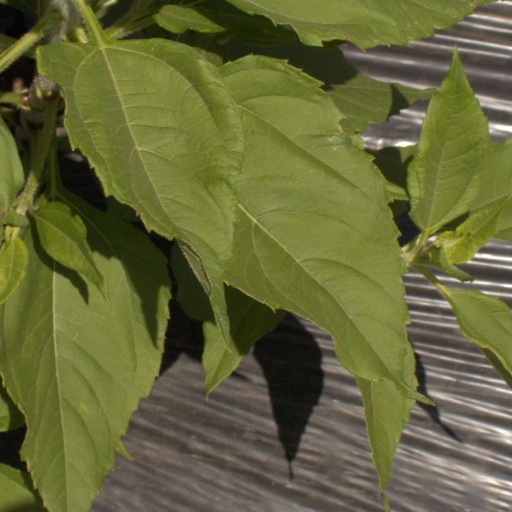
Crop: Jerusalem artichoke